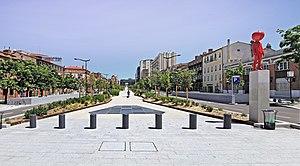
Les allées Jean-Jaurès sont une avenue de Toulouse reliant le métro Jean-Jaurès à la gare Matabiau.